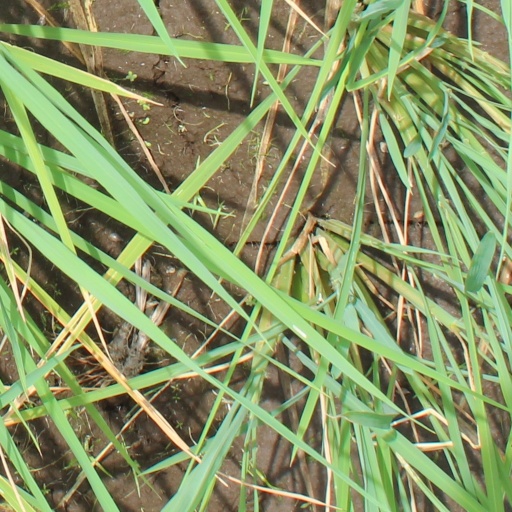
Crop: rice